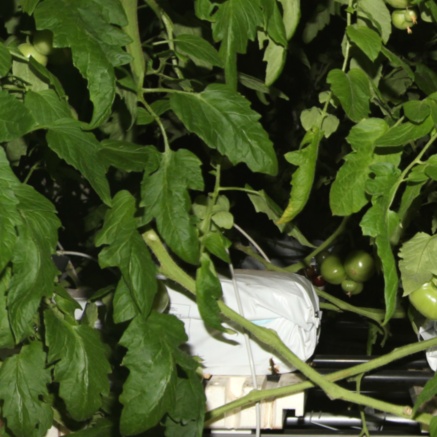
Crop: tomato